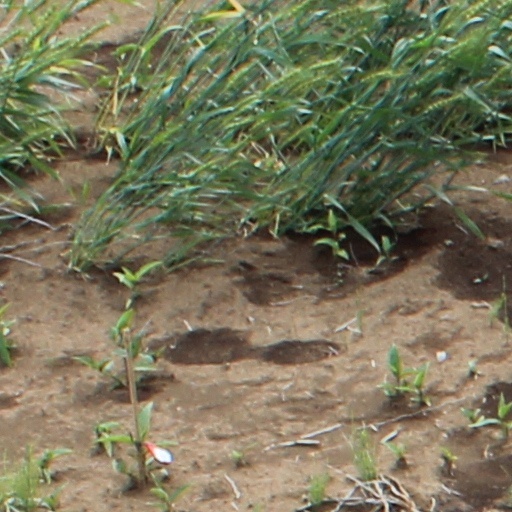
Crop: wheat